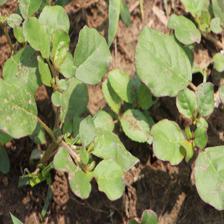
Label: BroadLeafWeed